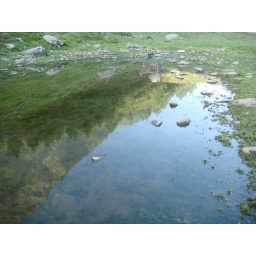
the mountain in the water